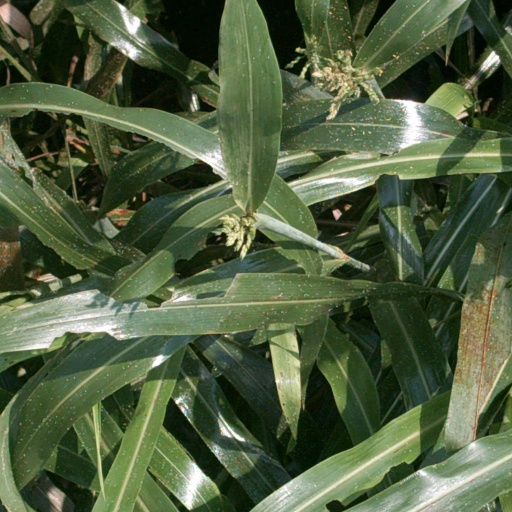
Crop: sorghum